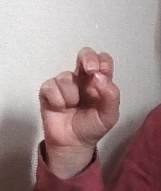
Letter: gaaf